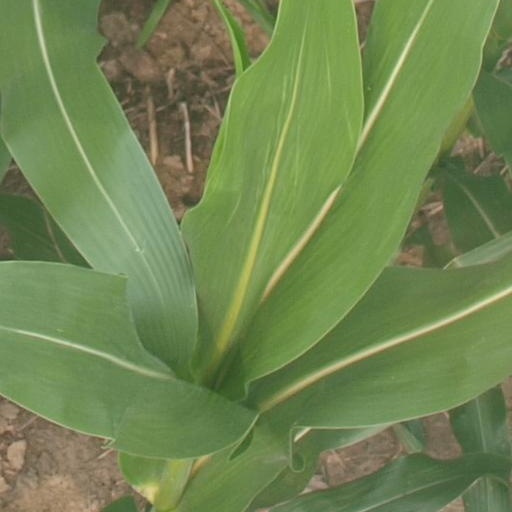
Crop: maize; corn